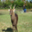
Label: deer